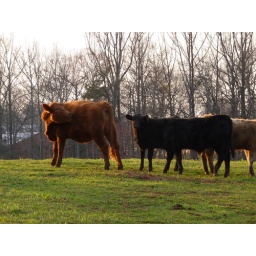
cows in the back field